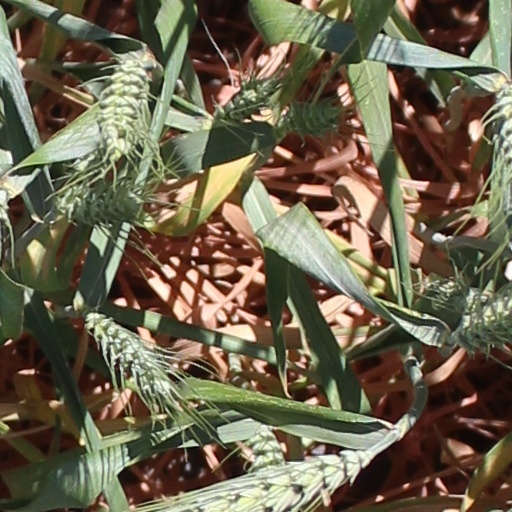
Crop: wheat